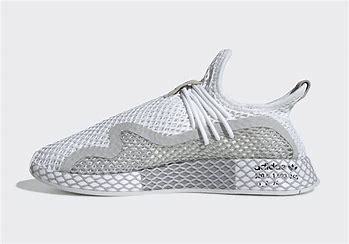
Brand: Adidas
Model: Deerupt